Jadumani Mahapatra

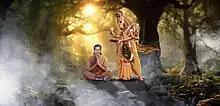

Jadumani was a great opponent of Brahmins (one of the four casts among Hindus) for their monopoly in Hindu rituals and misguiding the public in the name of dharma (religion). To teach Brahmins a lesson, he once invited a group of vedanti Brahmins on one of the anniversary of his late father and applauded them with lavish meals. After the bhojan (eating of meals), he told them that his late father had always a wish to see to have chadoos (a lining on the forehead with a hot rod of any kind by lightly touching) on the foreheads of Brahmins, and thus applied with a gold stick the chadoos on the Brahmins and the Brahmins could not deny that due to fear of raj danda (punishment by king's men)as he was the dewan of the then king. Since all the Brahmins on that occasion were very much ardent in vedant philosophy, it hurt them so much that on the same day at noon on the bank of Kusumi river, the 108 Brahmins chanted the bramha gayatri (principal gayatri mantra) with tears rolling from their eyes due to that great insult. All of a sudden a great lightning appeared on the cloud and burst upon Jadumani's only son Bhartuhari and he died on the moment. Jadumani later repented on that event of insulting Brahmins and went to Puri to see lord Jagannath and sang a song named "Jagannath janana" (a devotional poem on Jagannath). His satirist-humorous poems known as "Jadumani Rahasya" and anecdotes of his wit and practical jokes are also popular. Though he does not have a complete work to his credit as a humorist, some 100 short and witty compositions have remained in circulation and part of oral folklore, they were collected as "Jadumani Rahasya", and later in "Jadumani granthabali" (Collected works) in 1965.